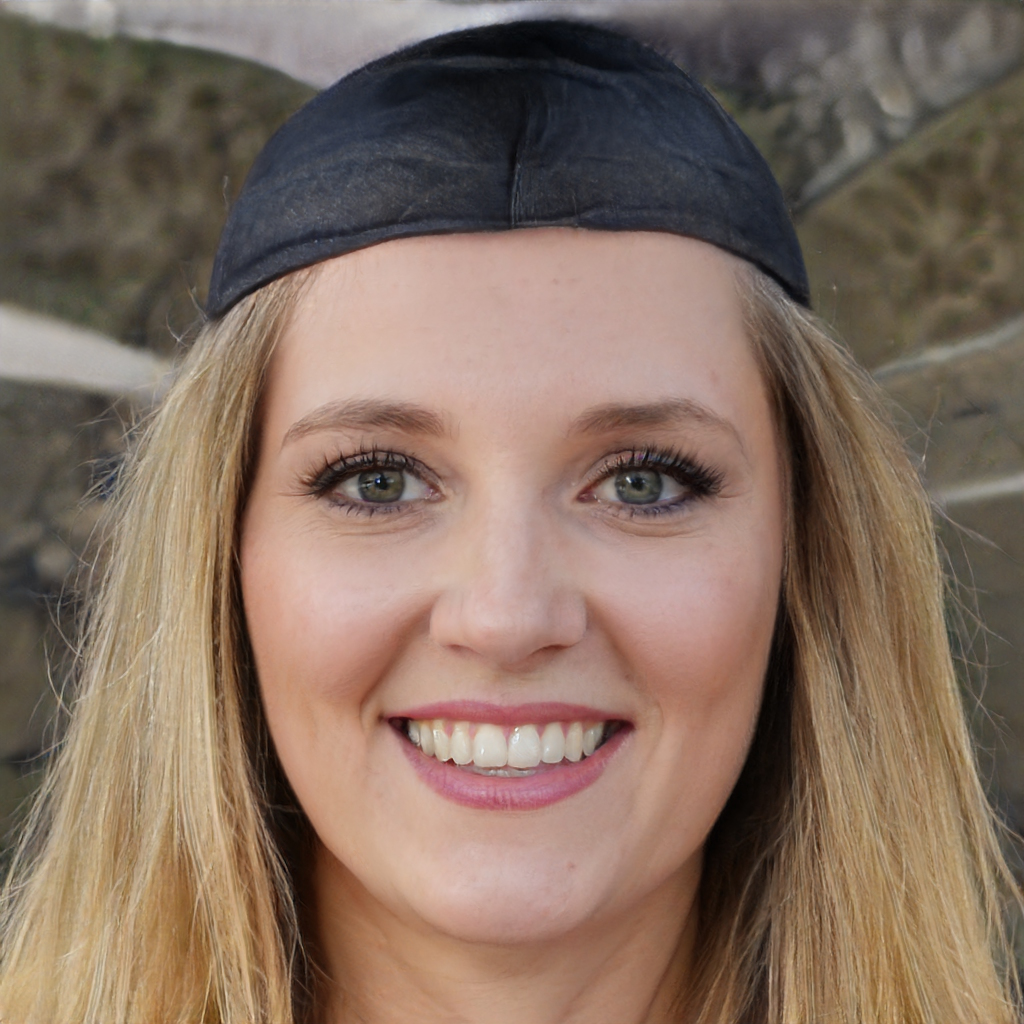
Label: No Watermark